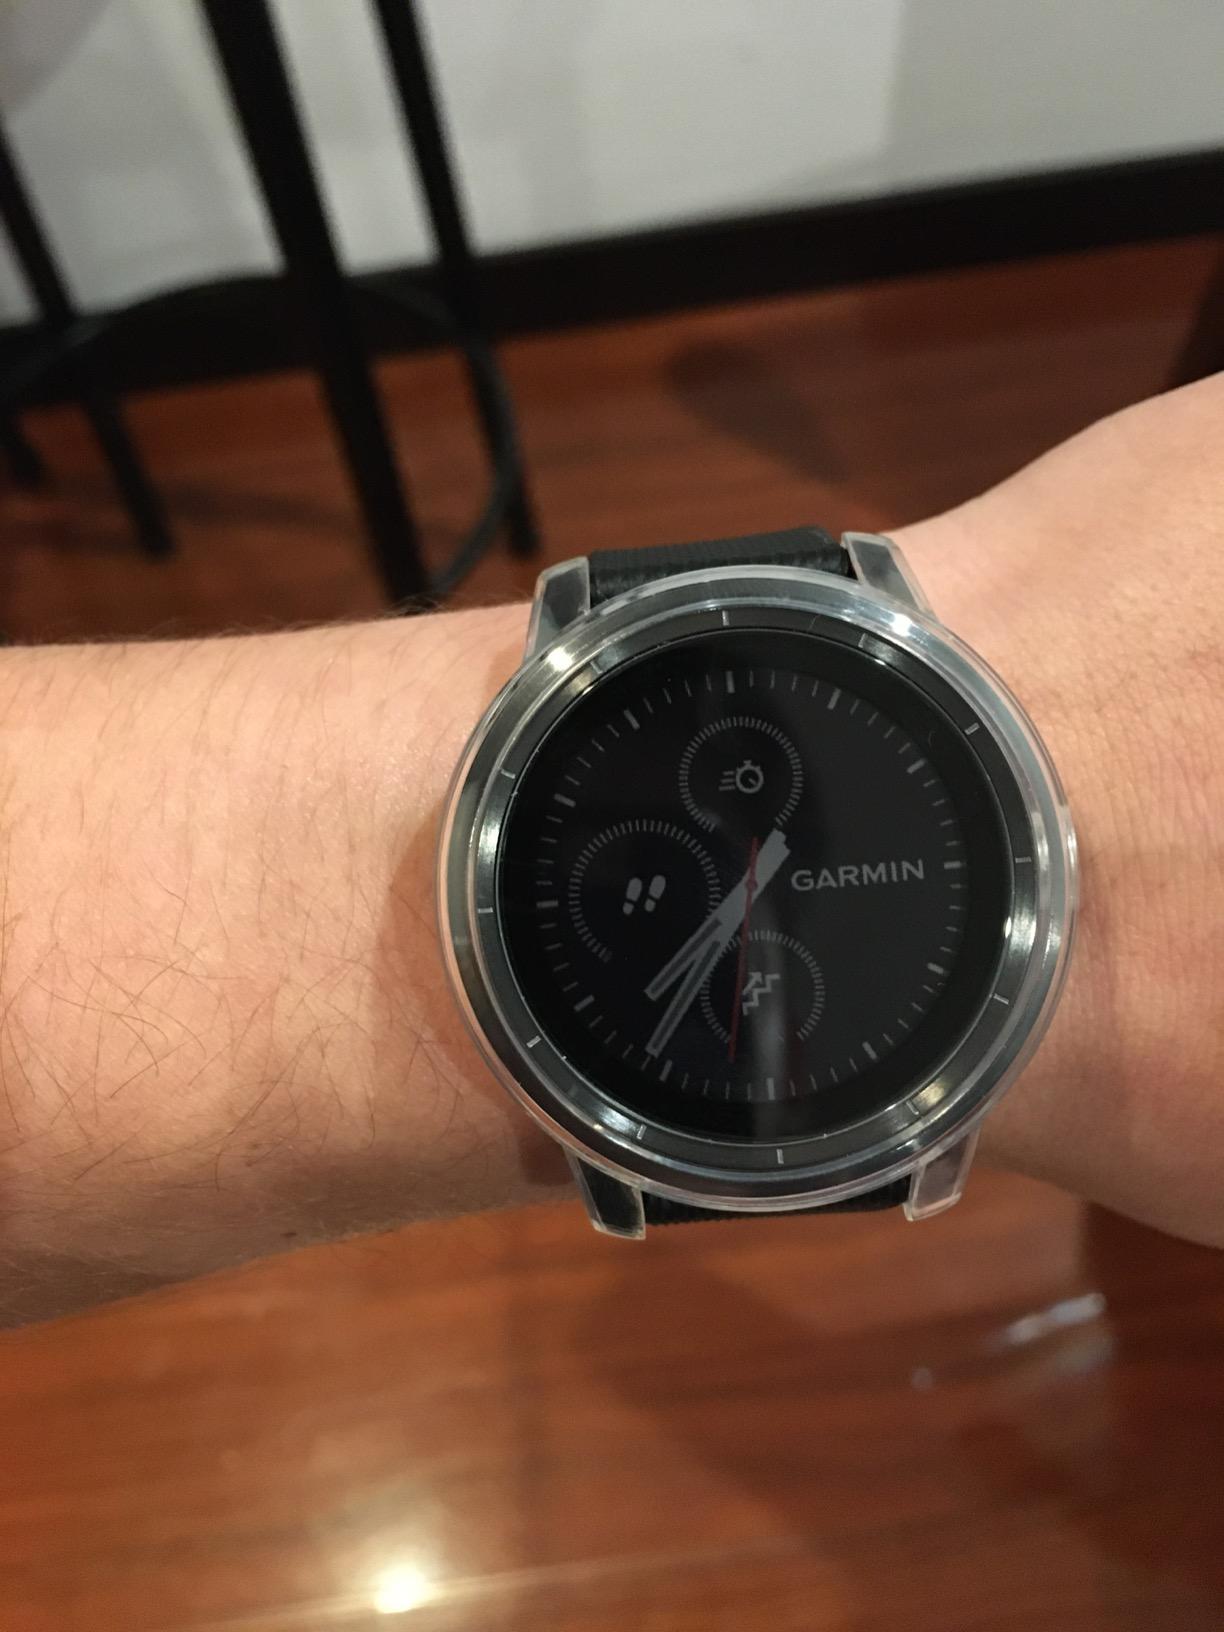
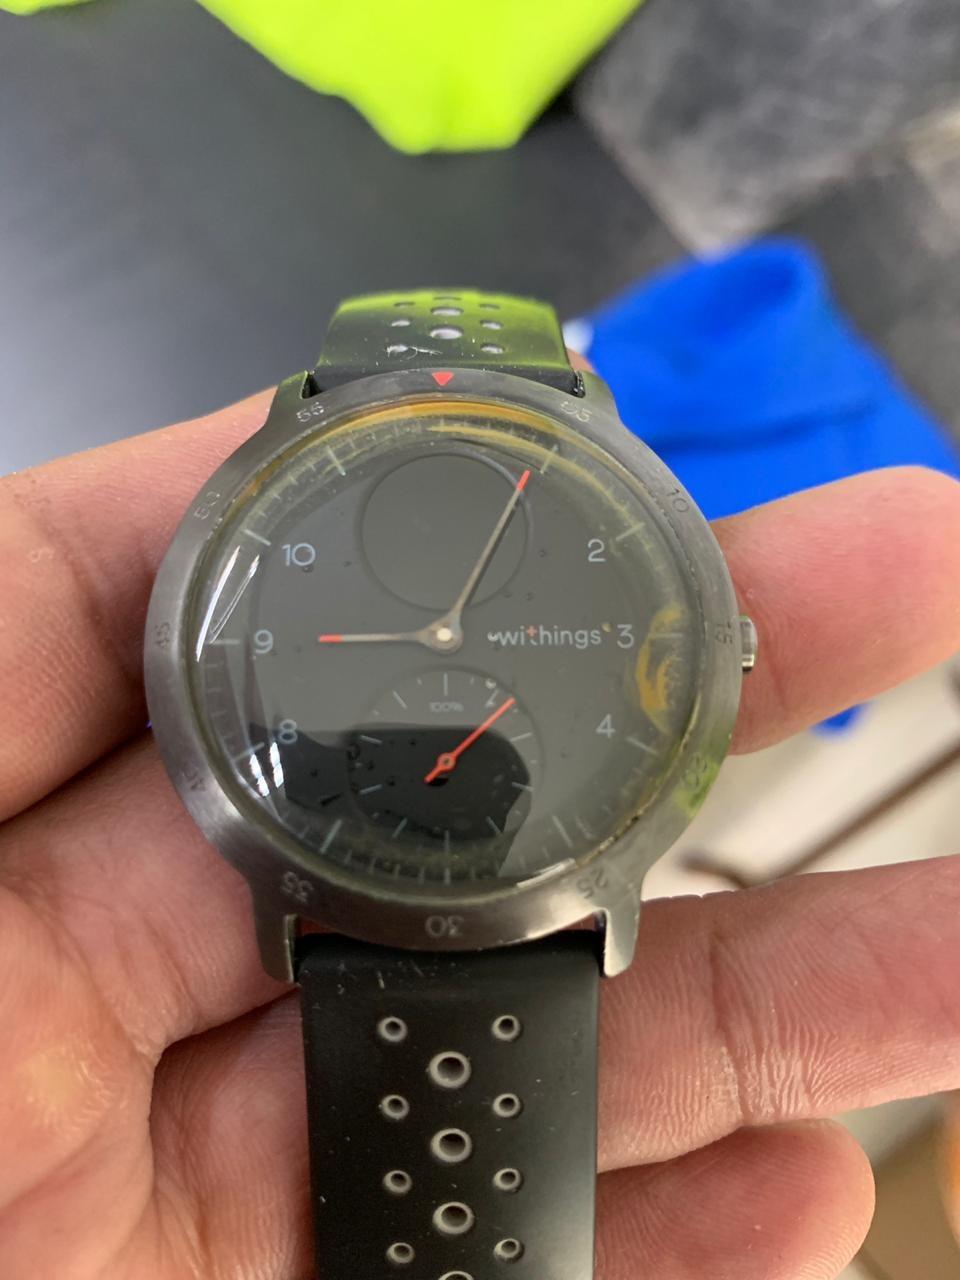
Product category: smartwatch
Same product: no